Smith House (Vassar, Michigan)

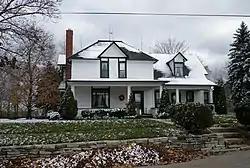

The Smith House is a private house located at 113-115 Prospect Street in Vassar, Michigan. It was listed on the National Register of Historic Places in 1972.